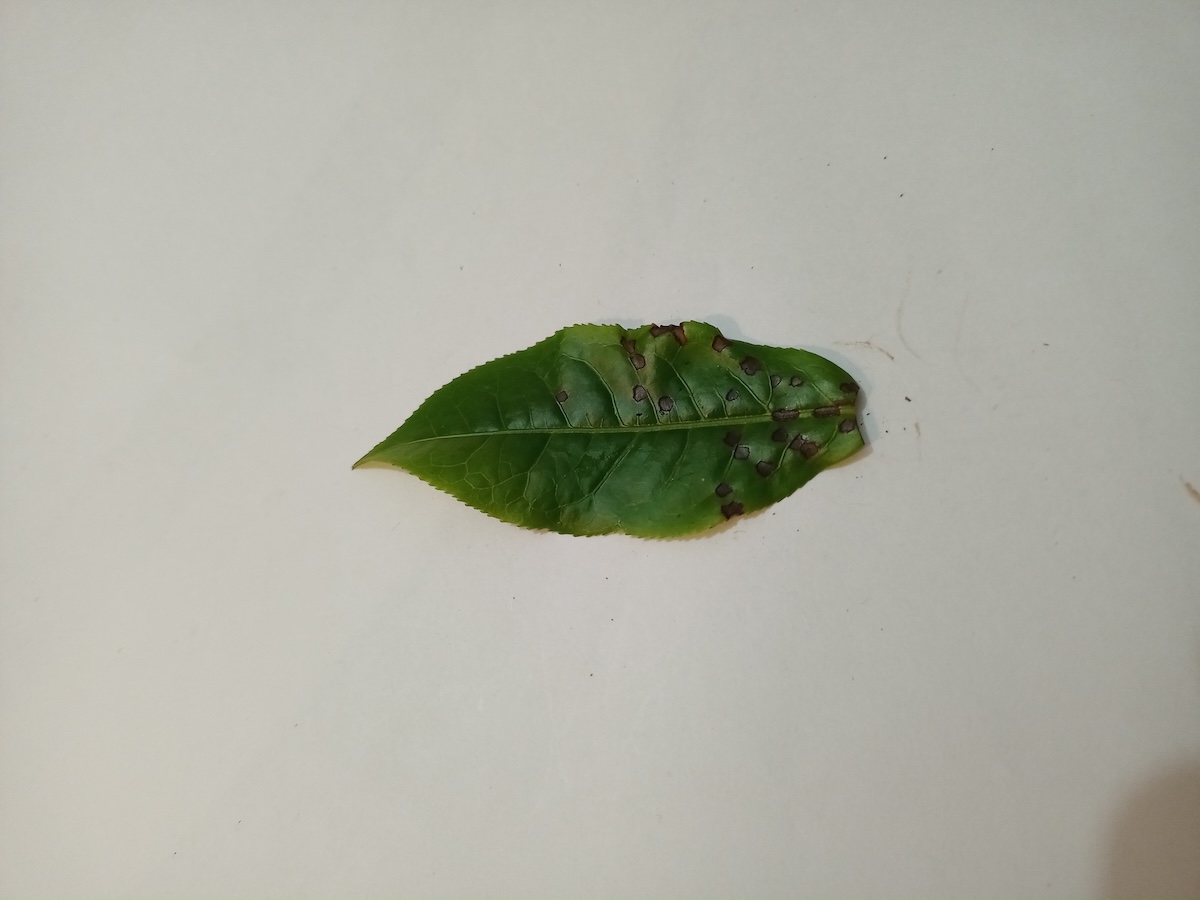
Label: Helopeltis